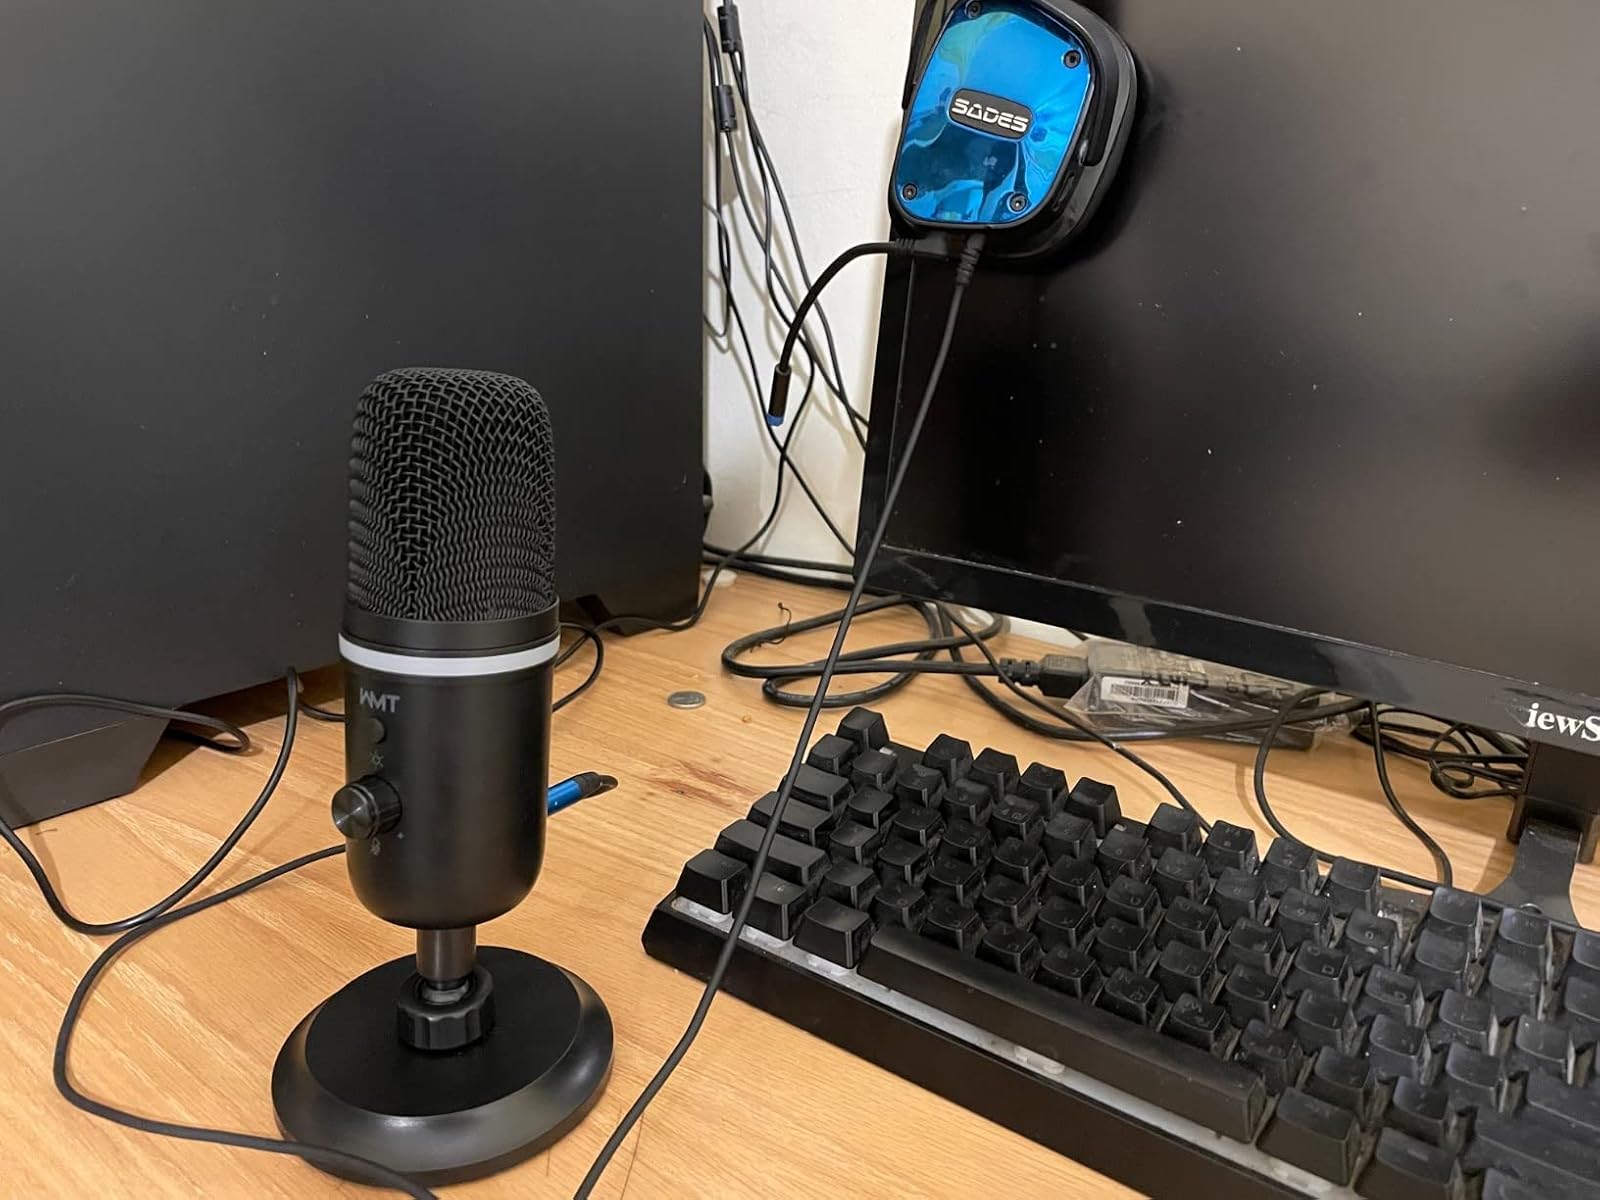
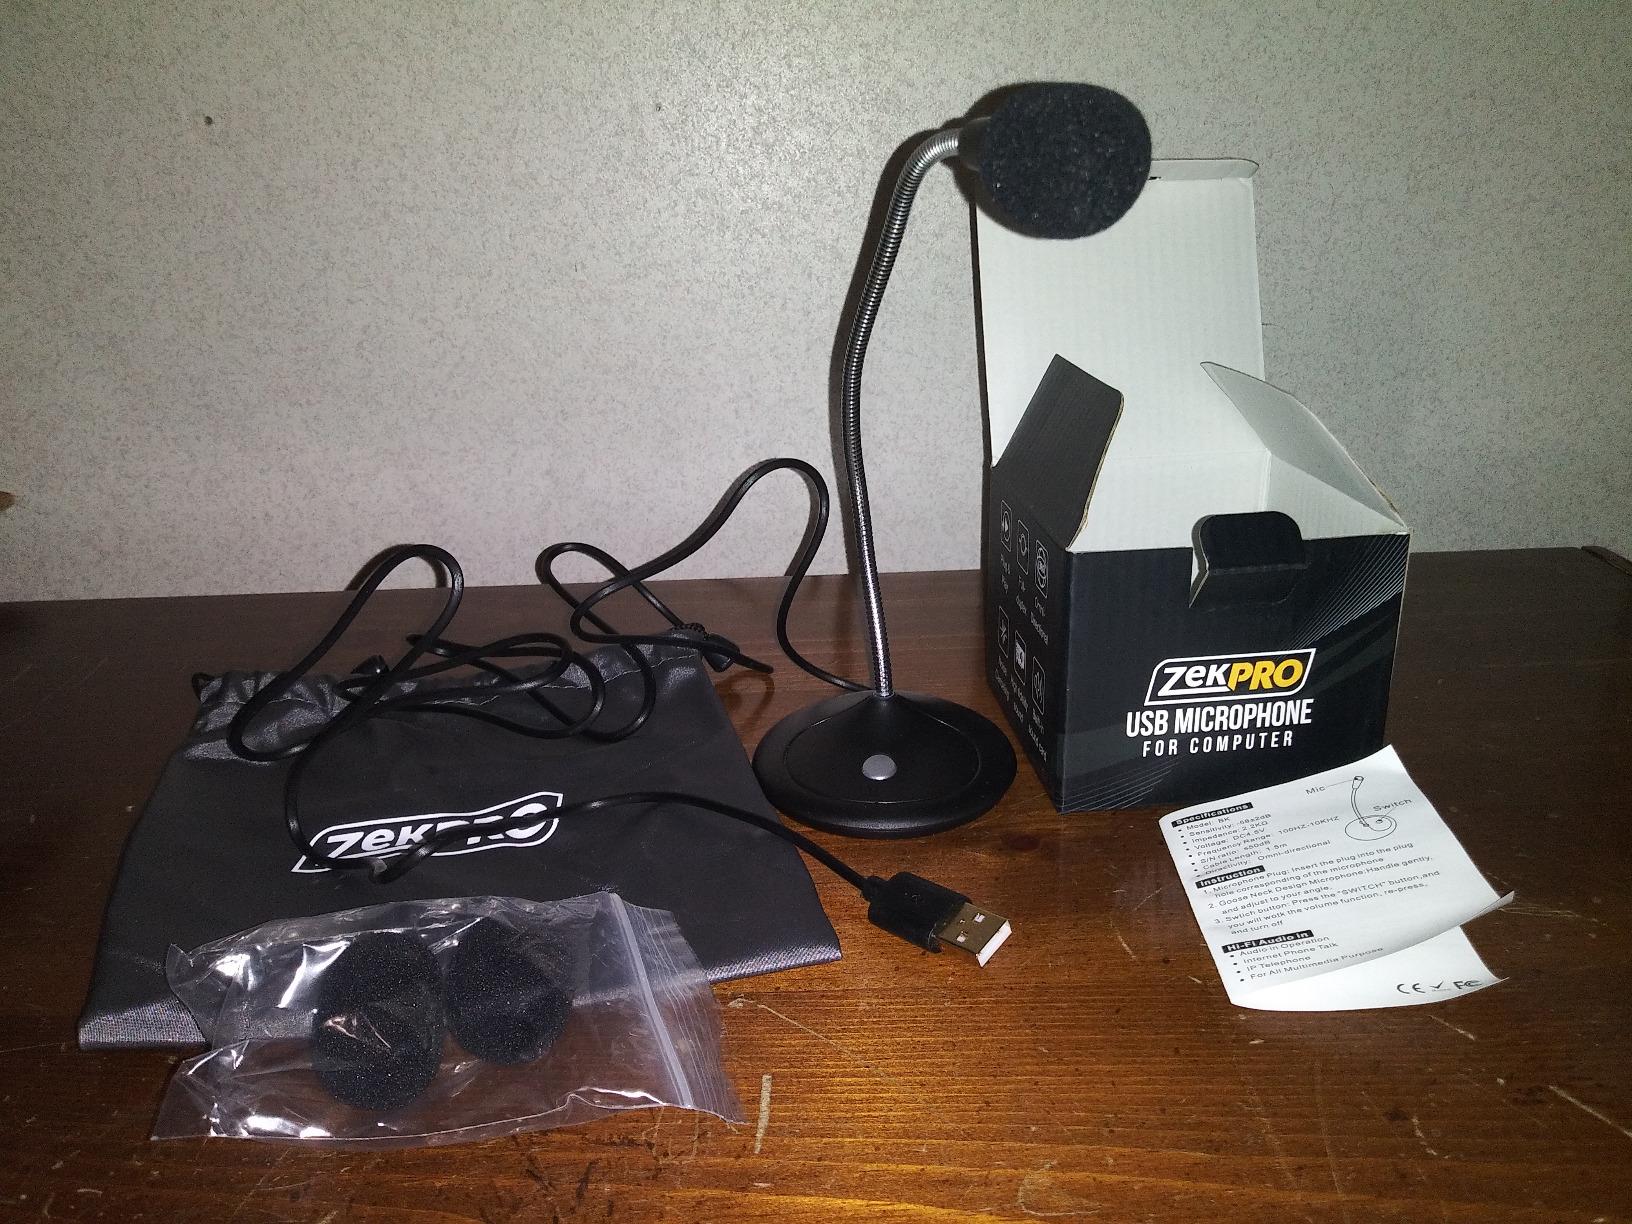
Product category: microphone
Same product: no